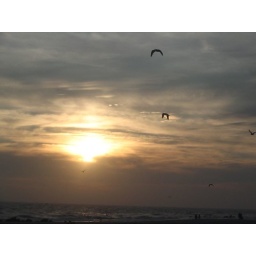
birds in sky